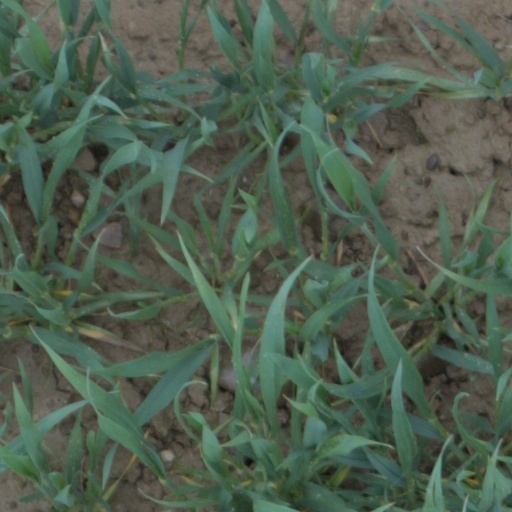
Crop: wheat